Luke Wilson

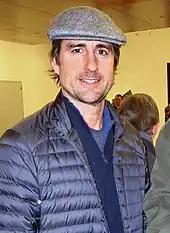
Wilson in 2016

Since 2020, Wilson stars in the DC Universe/The CW series "Stargirl" as sidekick-turned-mechanic-turned superhero Pat Dugan / S.T.R.I.P.E.